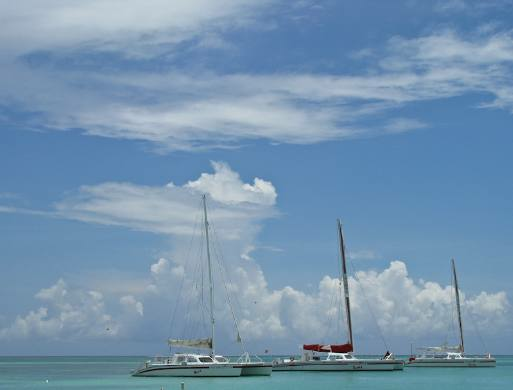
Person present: No